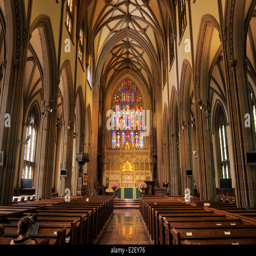
central nave leading to the altar